Agathodes ostentalis

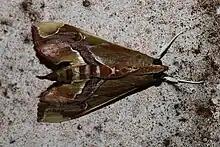

The larvae have been recorded feeding on the foliage "Erythrina indica" and "Erythrina vespertillio".